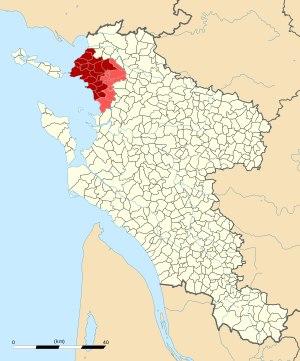
La Communauté d'agglomération de La Rochelle est une communauté d'agglomération française, située dans le département de la Charente-Maritime et la région Nouvelle-Aquitaine.